The Woman in 47

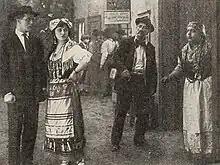
Film still

The Woman in 47, reissued as The Mysterious Woman, is a 1916 silent film directed by George Irving for Equitable Motion Picture Company and Frohman Amusement Corporation. It was filmed at Peerless Studios in Fort Lee, New Jersey.